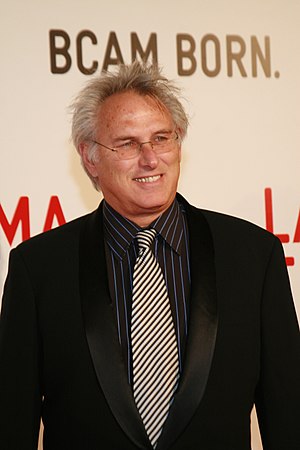
Eric Fischl
Eric Fischl en en amerikansk maler, bosat i New York.